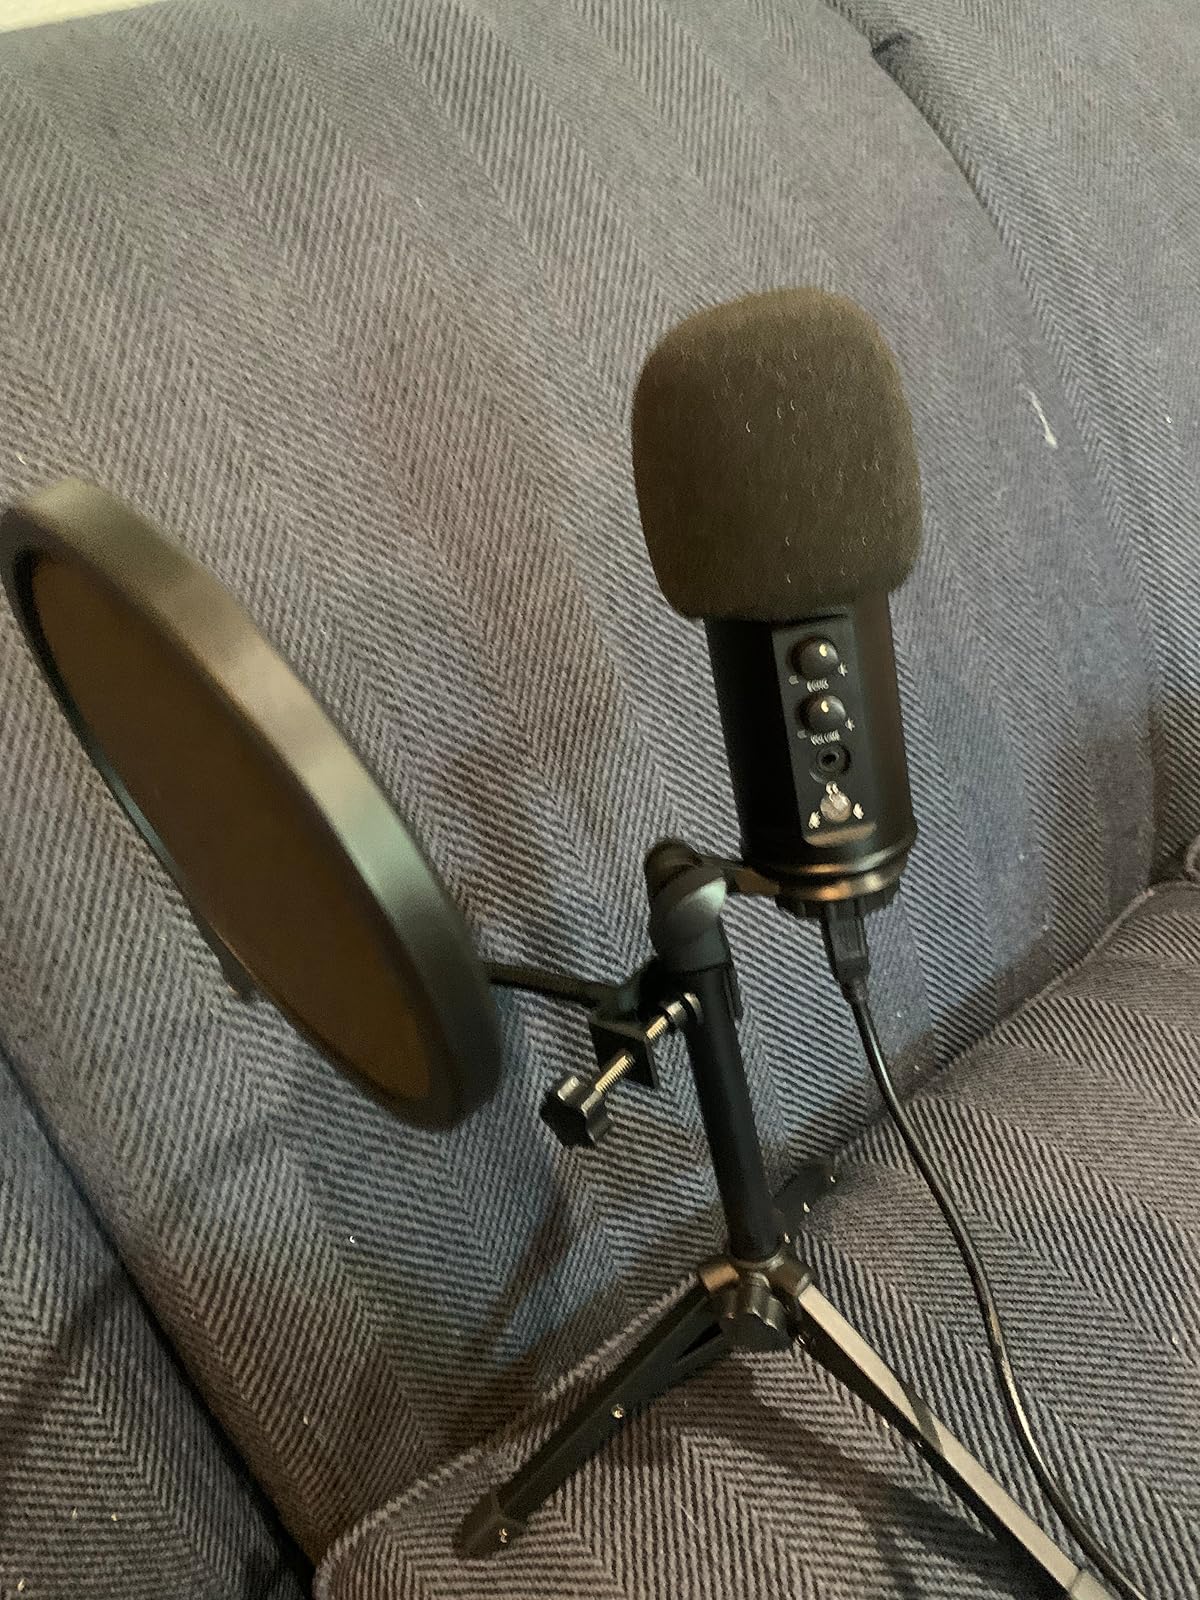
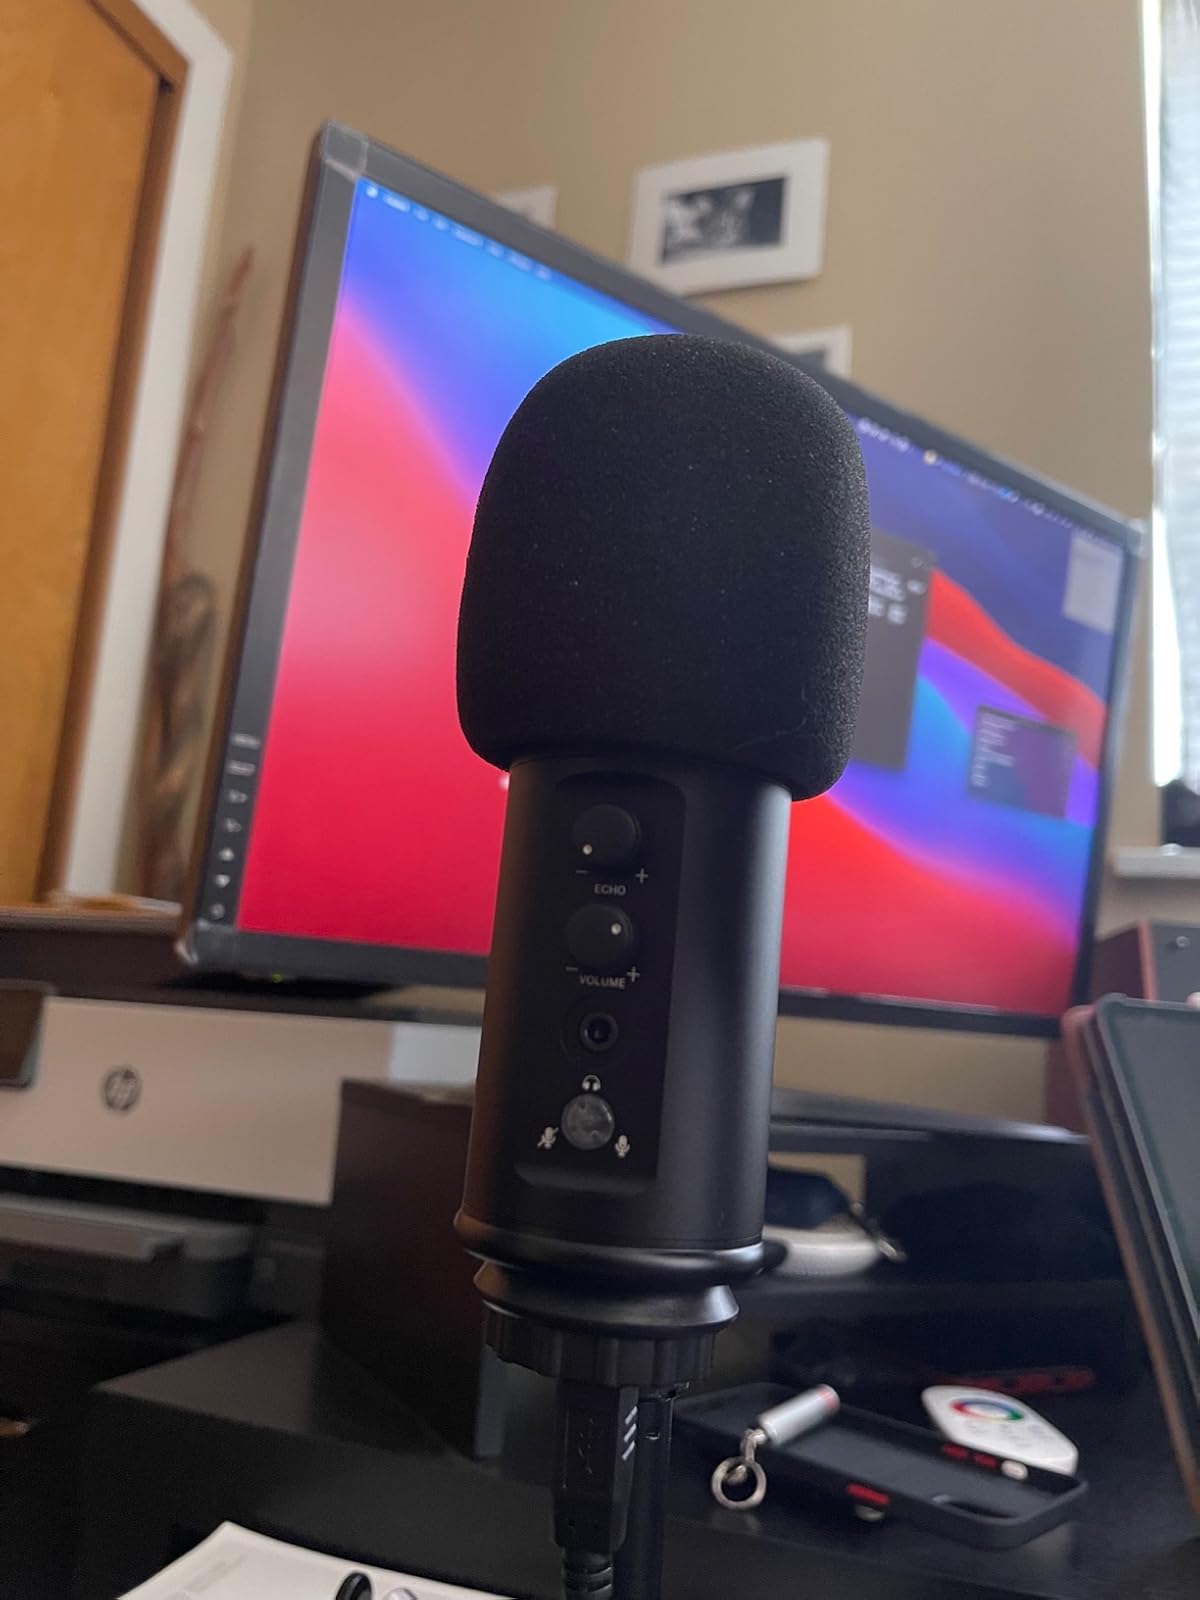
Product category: microphone
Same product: yes